1926 Argentine legislative election

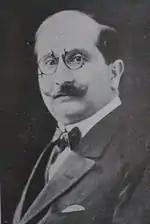
The hard-line Vicente Gallo's attempt to have a key Yrigoyen ally removed as governor backfired, and handed the popular former president a useful issue for his 1928 comeback.

Elections in 1926 became a prologue to the presidential campaign which was to be held in April 1928. This was made inevitable by former President Hipólito Yrigoyen's decision to run for the office he had held from 1916 to 1922, when policy differences with the conservative wing of the UCR, as well as his removal of 18 governors by decree, created the Antipersonalist faction.